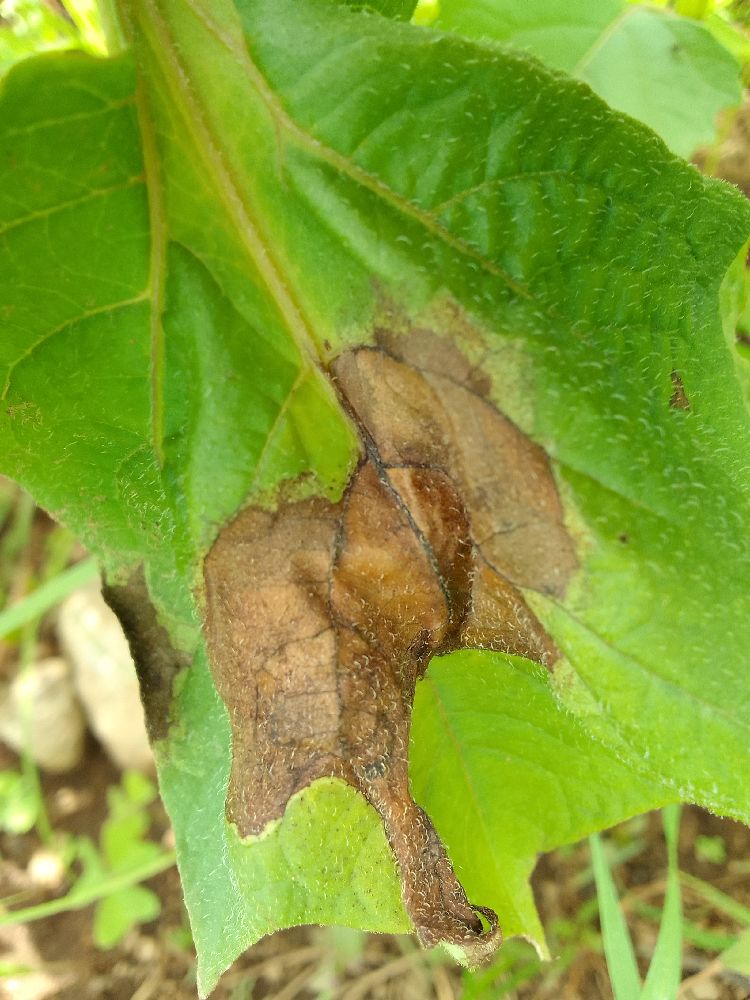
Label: Late blight